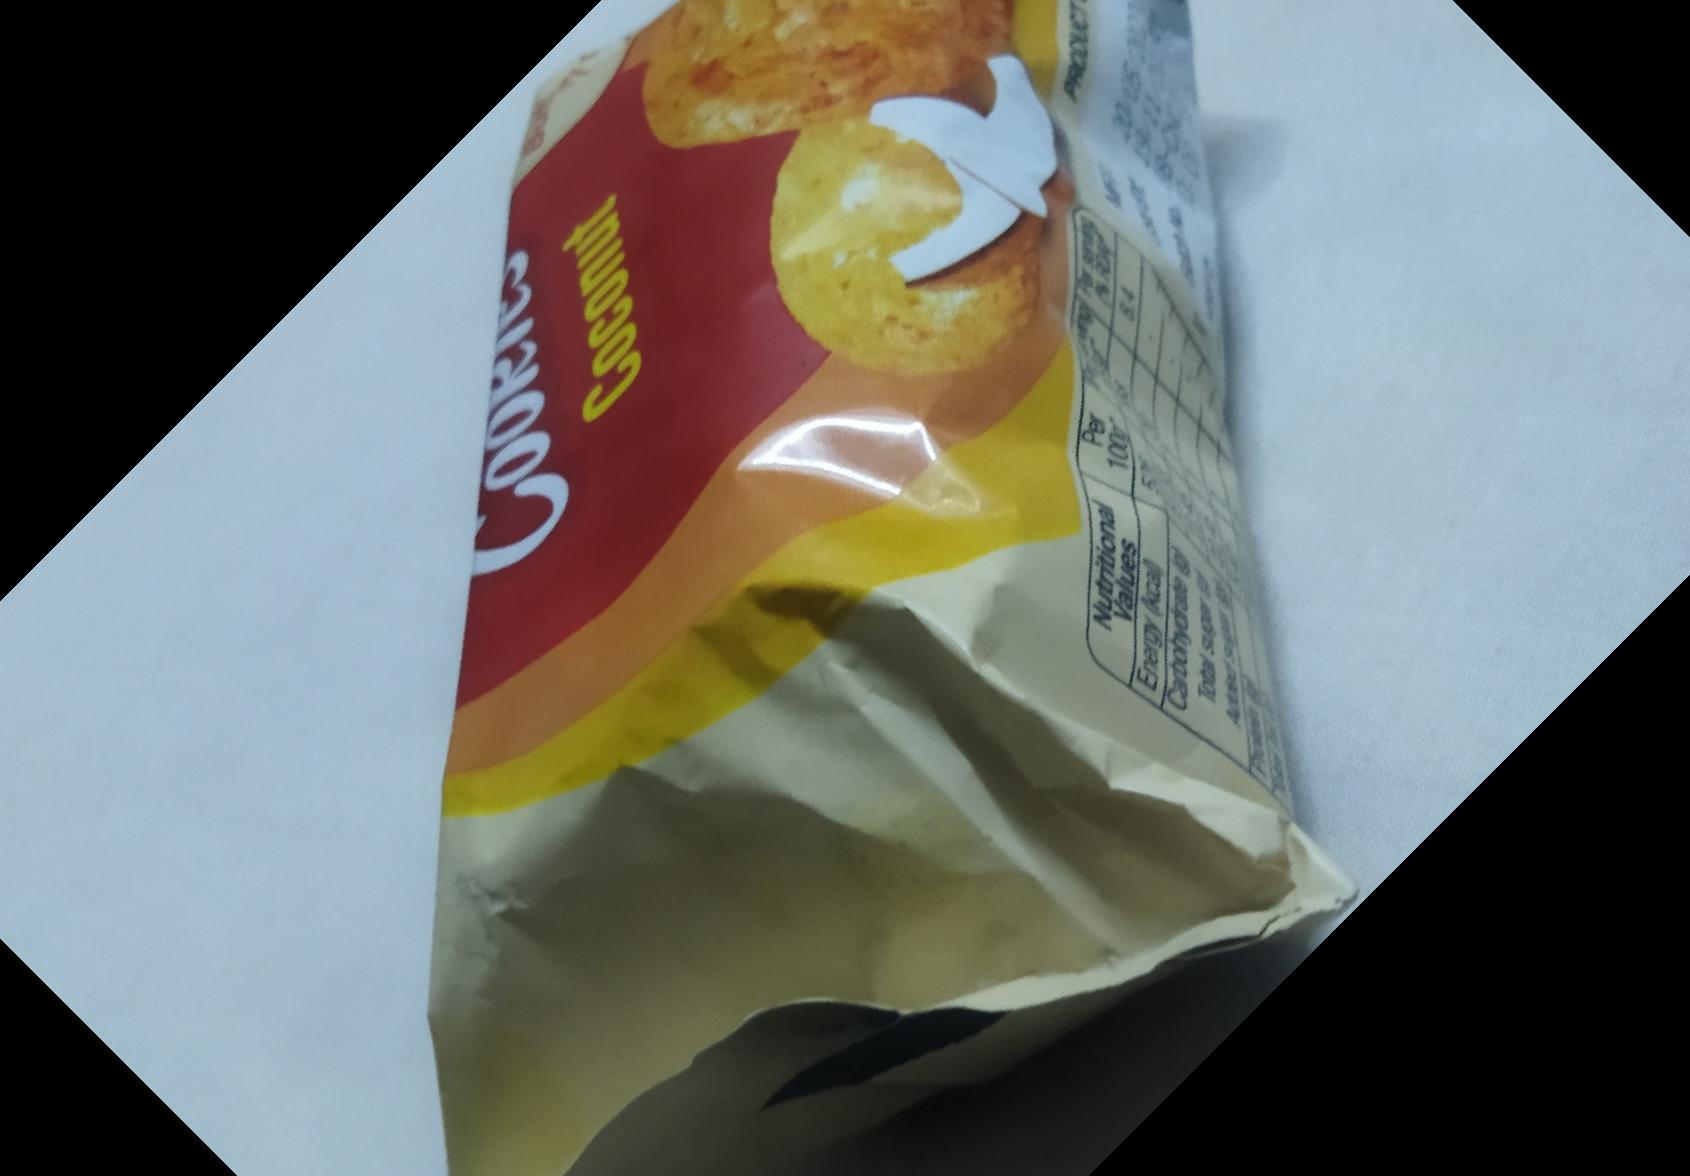
Label: plastics